2010 Mount Meager landslide

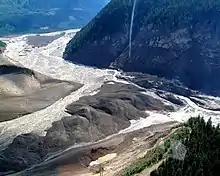
The Meager Creek barrier after the dam outburst flood at the confluence of Capricorn and Meager creeks.

At 3:27 a.m. PDT on August 6, 2010, the southern peak of Mount Meager collapsed in a series of major rockfalls. The rockfalls fell approximately onto Meager's weak and heavily saturated south flank where they destabilized a significant volume of material, forming a highly mobile, very rapid debris flow. The debris flow travelled the entire length of Capricorn Creek then inundated both the Meager Creek and Lillooet River valleys. Meager Creek was dammed for about 19 hours during which time water had built up behind the dam to create a long lake. The landslide dam ultimately failed into the Lillooet River valley, releasing roughly of water towards Pemberton with an average velocity of approximately . No deaths or injuries were associated with the event.